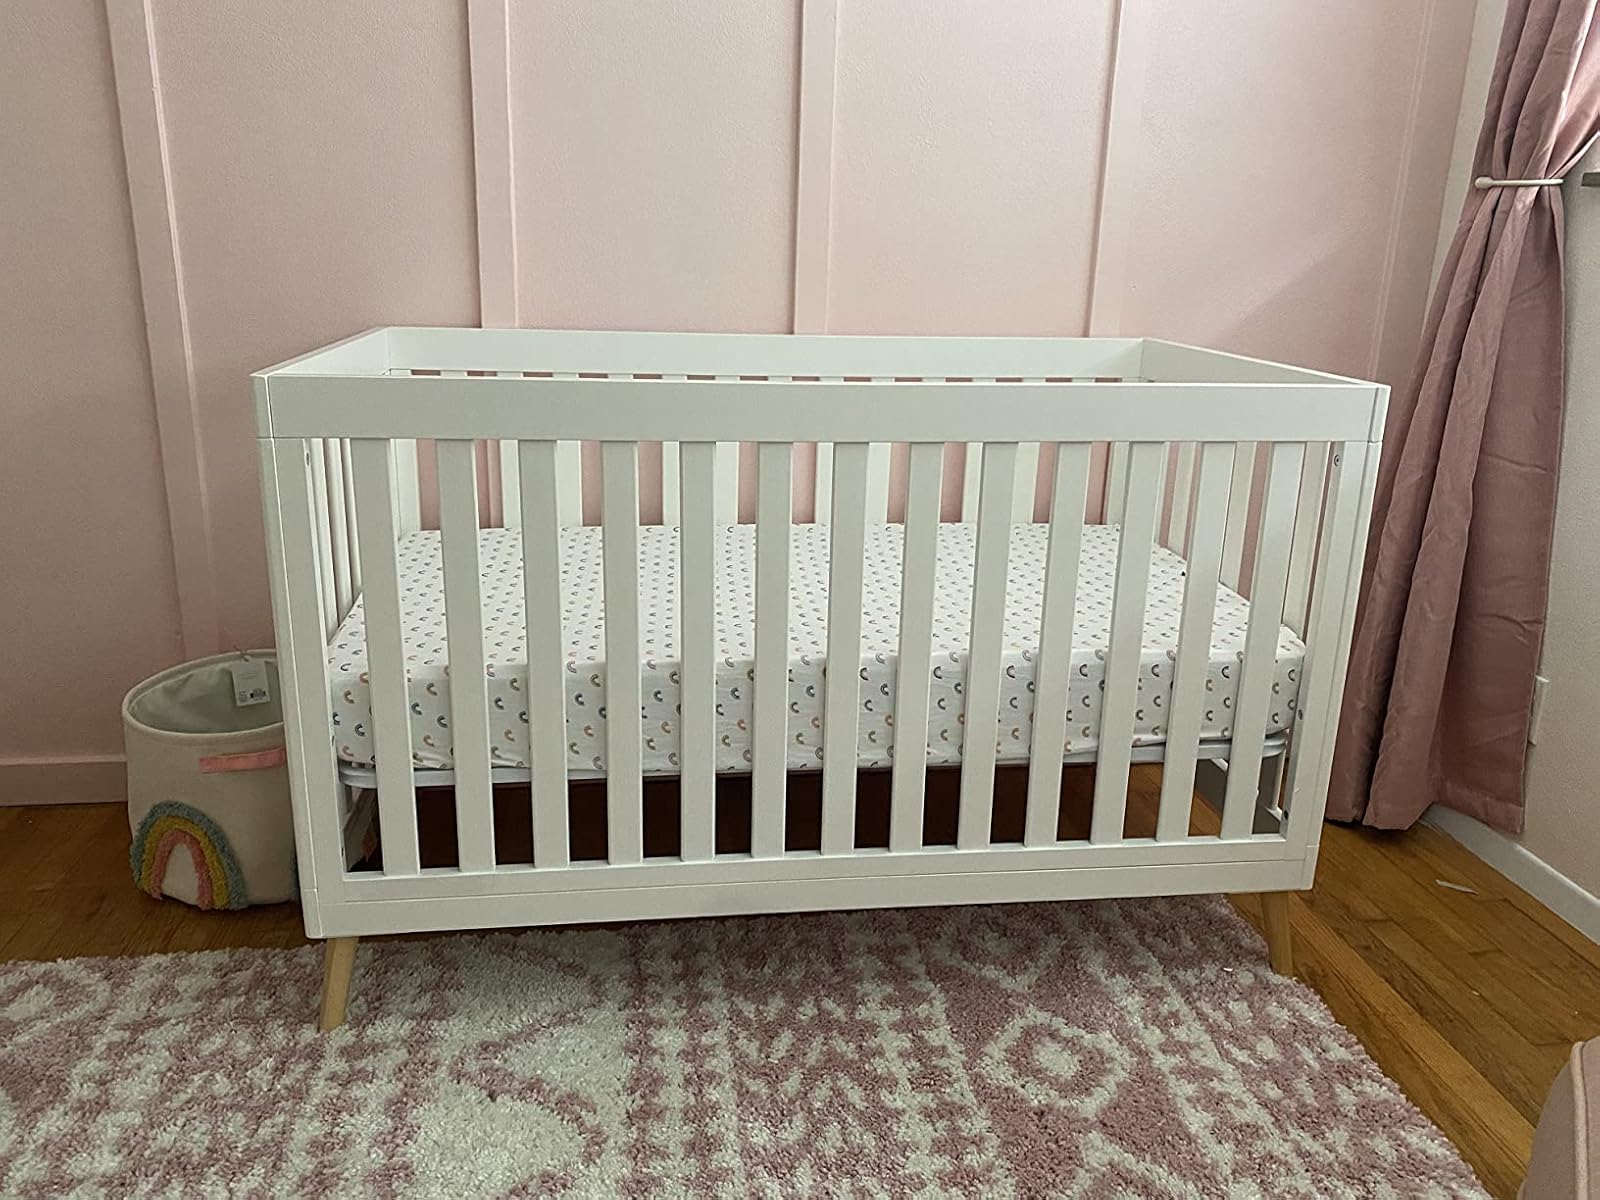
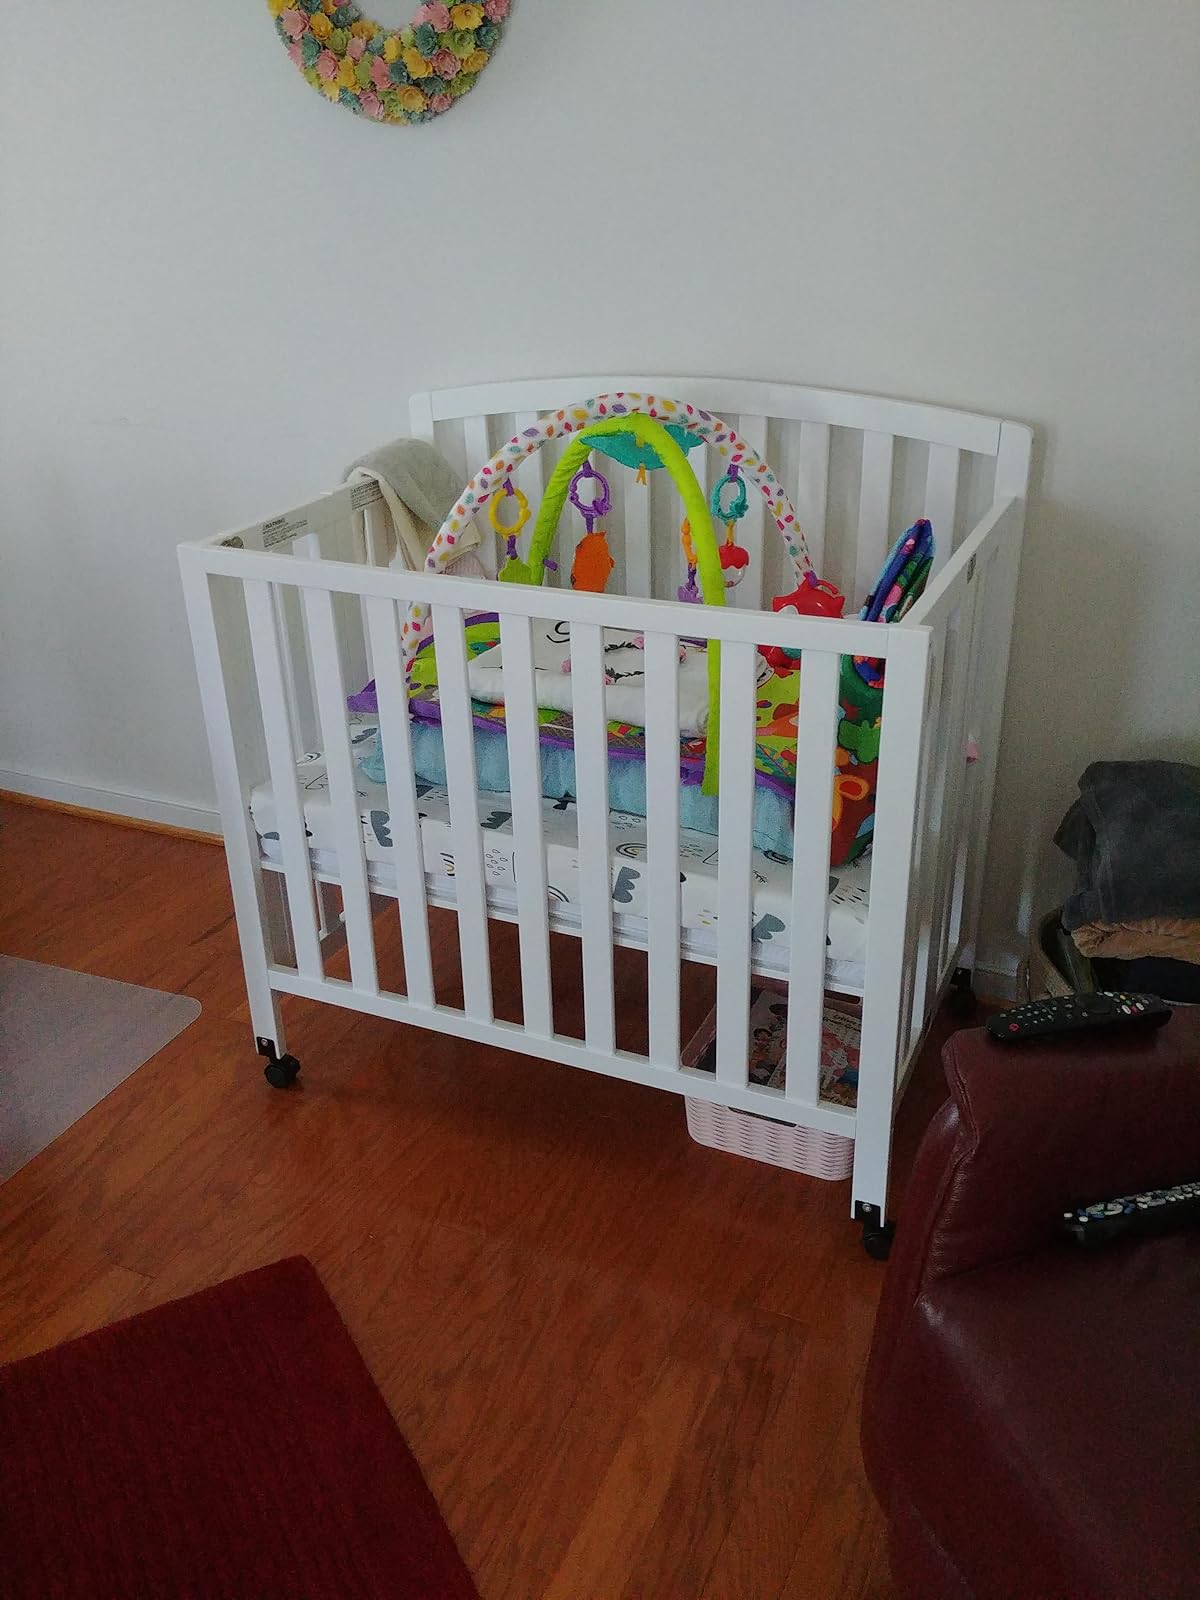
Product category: products_crib
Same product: no